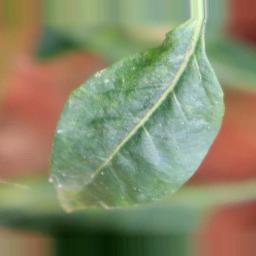
Label: healthy